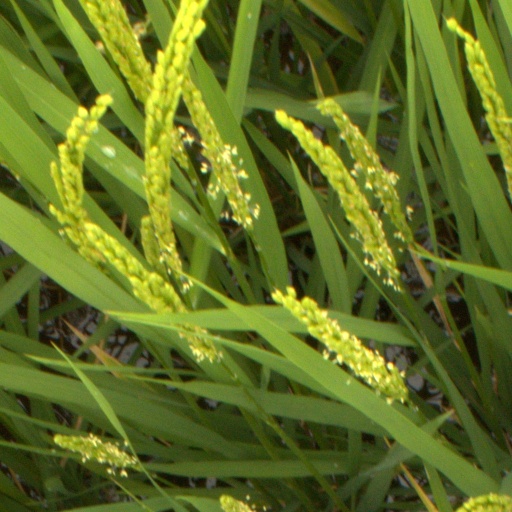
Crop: rice